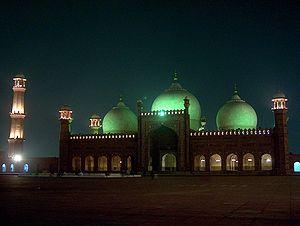
La mosquée Badshahi, ou bien encore surnommée La mosquée de l'Empereur, se trouvant à Lahore. C'est l'un des plus fameux monuments religieux et historiques de Lahore et également une attraction majeure des touristes, en mettant en action l'architecture, l'histoire et la passion de l'Empire moghol.